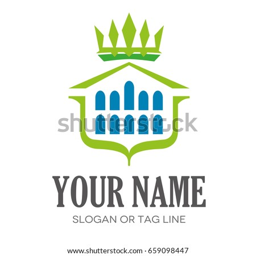
emblem with a crown and arches